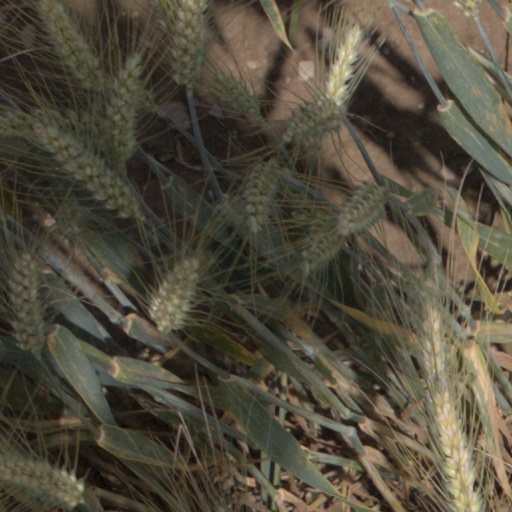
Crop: wheat